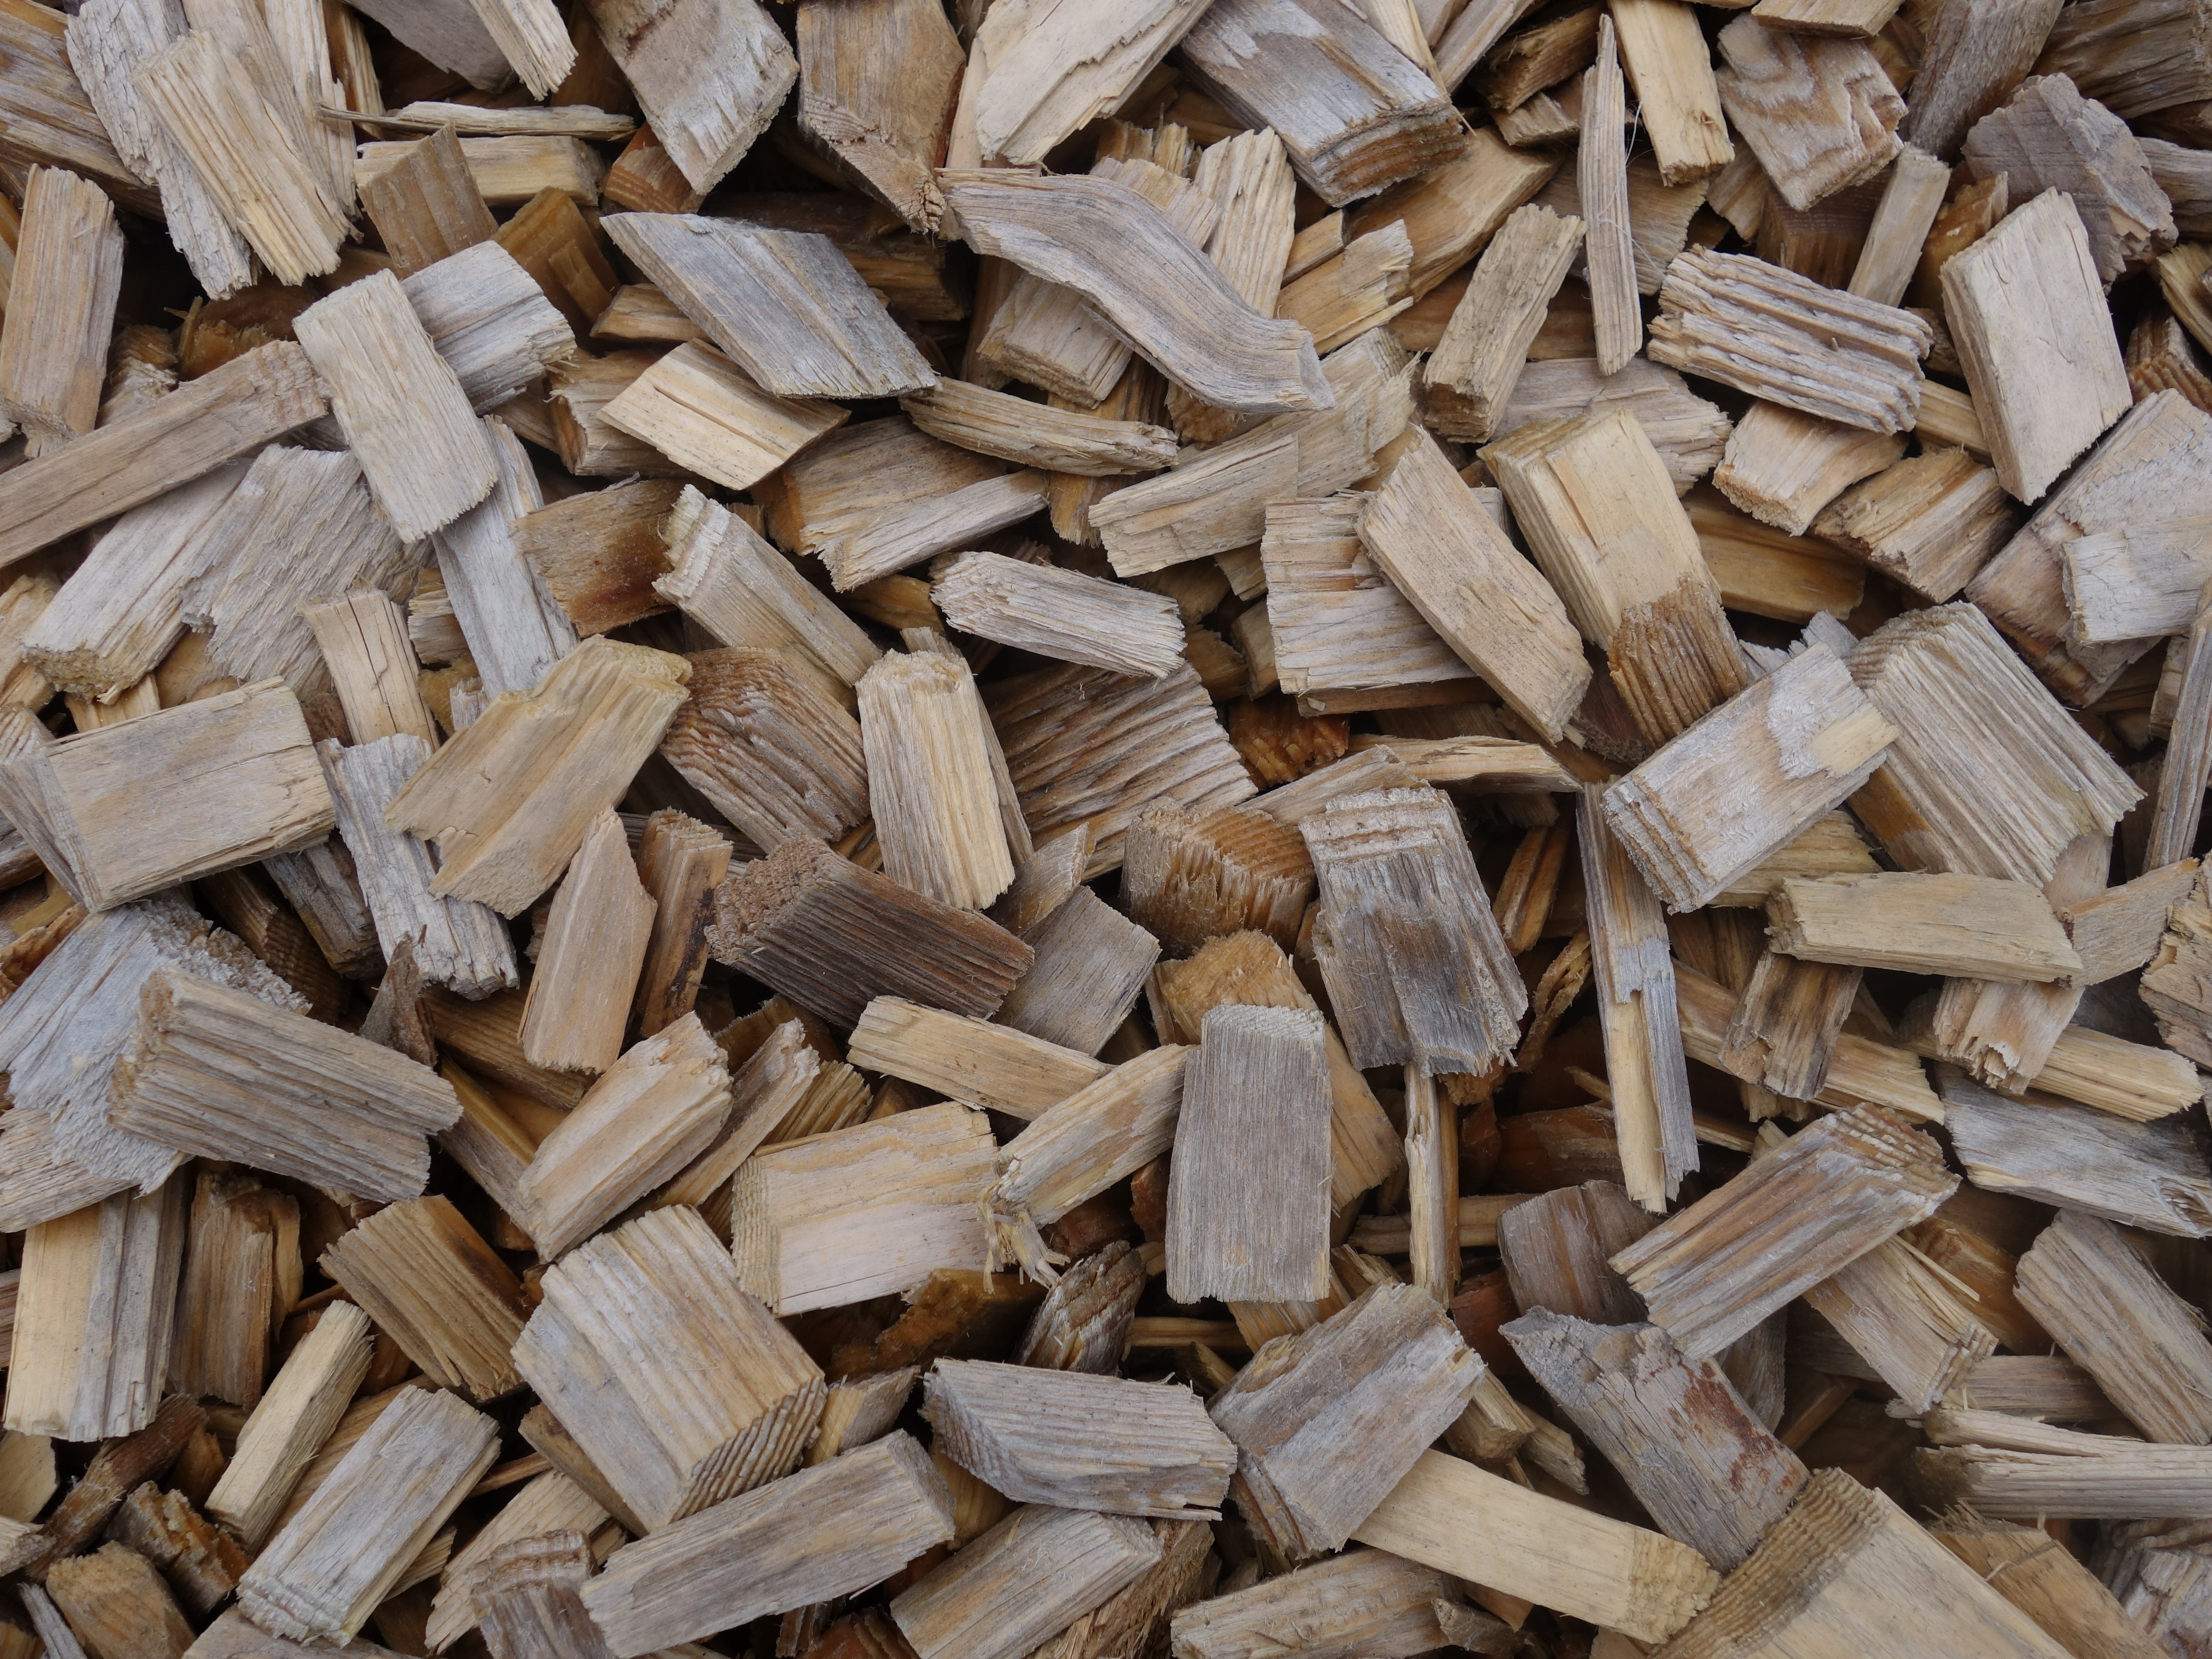
wood, texture, floor, dry, pattern, lumber, material, hardwood, bleached, many, old wood, flooring, dehydrated, baldwin, pieces of wood